General der Nachrichtenaufklärung

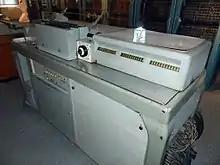
Tabulating machine D11 from the Dehomag company, a German subsidiary of IBM, a type of tabulator, likely used by the "In 7/Vi" and the GdNA

The Hollerith (IBM) section of "OKH/Chi" was derived from the IBM section established in 1939-1940 by the "In 7/VI", at the suggestion of the mathematicians and former actuaries of this section, who knew Hollerith methods from civil life. It was natural that in 1942, when the study of the security of the German Army system was transferred from "In 7/IV" to "In 7/VI", the use of Hollerith (IBM) machinery for security studies was transferred to "OKH/Chi" and quickly adapted for cryptanalytic work on foreign systems. The machinery used by "OKH/Chi" was mostly of German make, although a number of captured French IBM machines were included in the unit. The Hollerith section grew considerably in the course of time, both in respect of the number of machines the unit had and of the personnel engaged. In 1943, there were perhaps 20-30 female punchers engaged and about 20-30 soldiers who were Hollerith mechanics and such like in civilian life. Baurat Schencke was in charge. Hentze stated that in 1944, there were 30 key punchers, and 2 tabulators.